List of Dark Angel characters

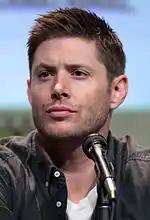
Jensen Ackles (pictured in 2015) portrayed the characters Ben and Alec

' (portrayed by Jensen Ackles (season 2)) is named by Max (for him being a "smart aleck"). He is introduced as Max's breeding partner at Manticore, an order which is vehemently denied by Max. Alec is also the identical twin of ' / X5-493, one of the original 12 escapees from Manticore. Ben (who was also portrayed by Ackles) appeared and was killed in the season one episode "Pollo Loco", and Max finds Alec's resemblance to him difficult to handle at first. When Manticore is destroyed, Alec escapes to the outside world. A genetically enhanced super-soldier, he makes money using questionable means, while wheeling and dealing. However he often follows Max's example, working at Jam Pony, and being a cat burglar. Alec often presents a cavalier attitude to the world while hiding his darker emotions. He is at first a self-absorbed magnet for trouble, but becomes a valuable ally for Max, and eventually, her friend.